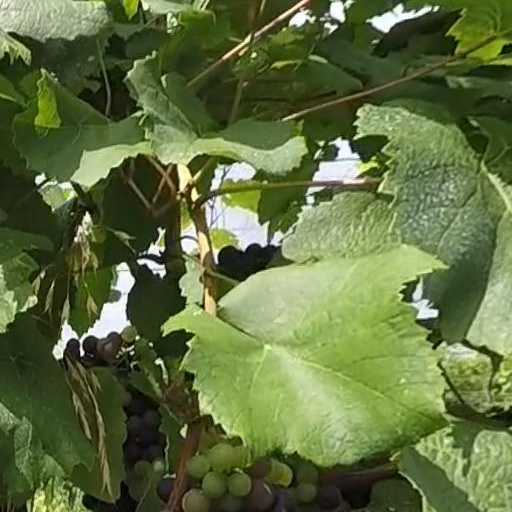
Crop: grape